Sky position (RA, Dec in degrees): 332.726, -0.6517
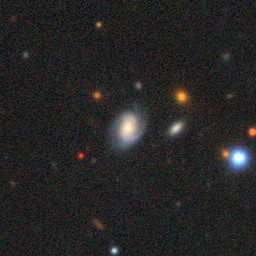
Galaxy morphology: Unbarred Loose Spiral Galaxies